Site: brandenburg
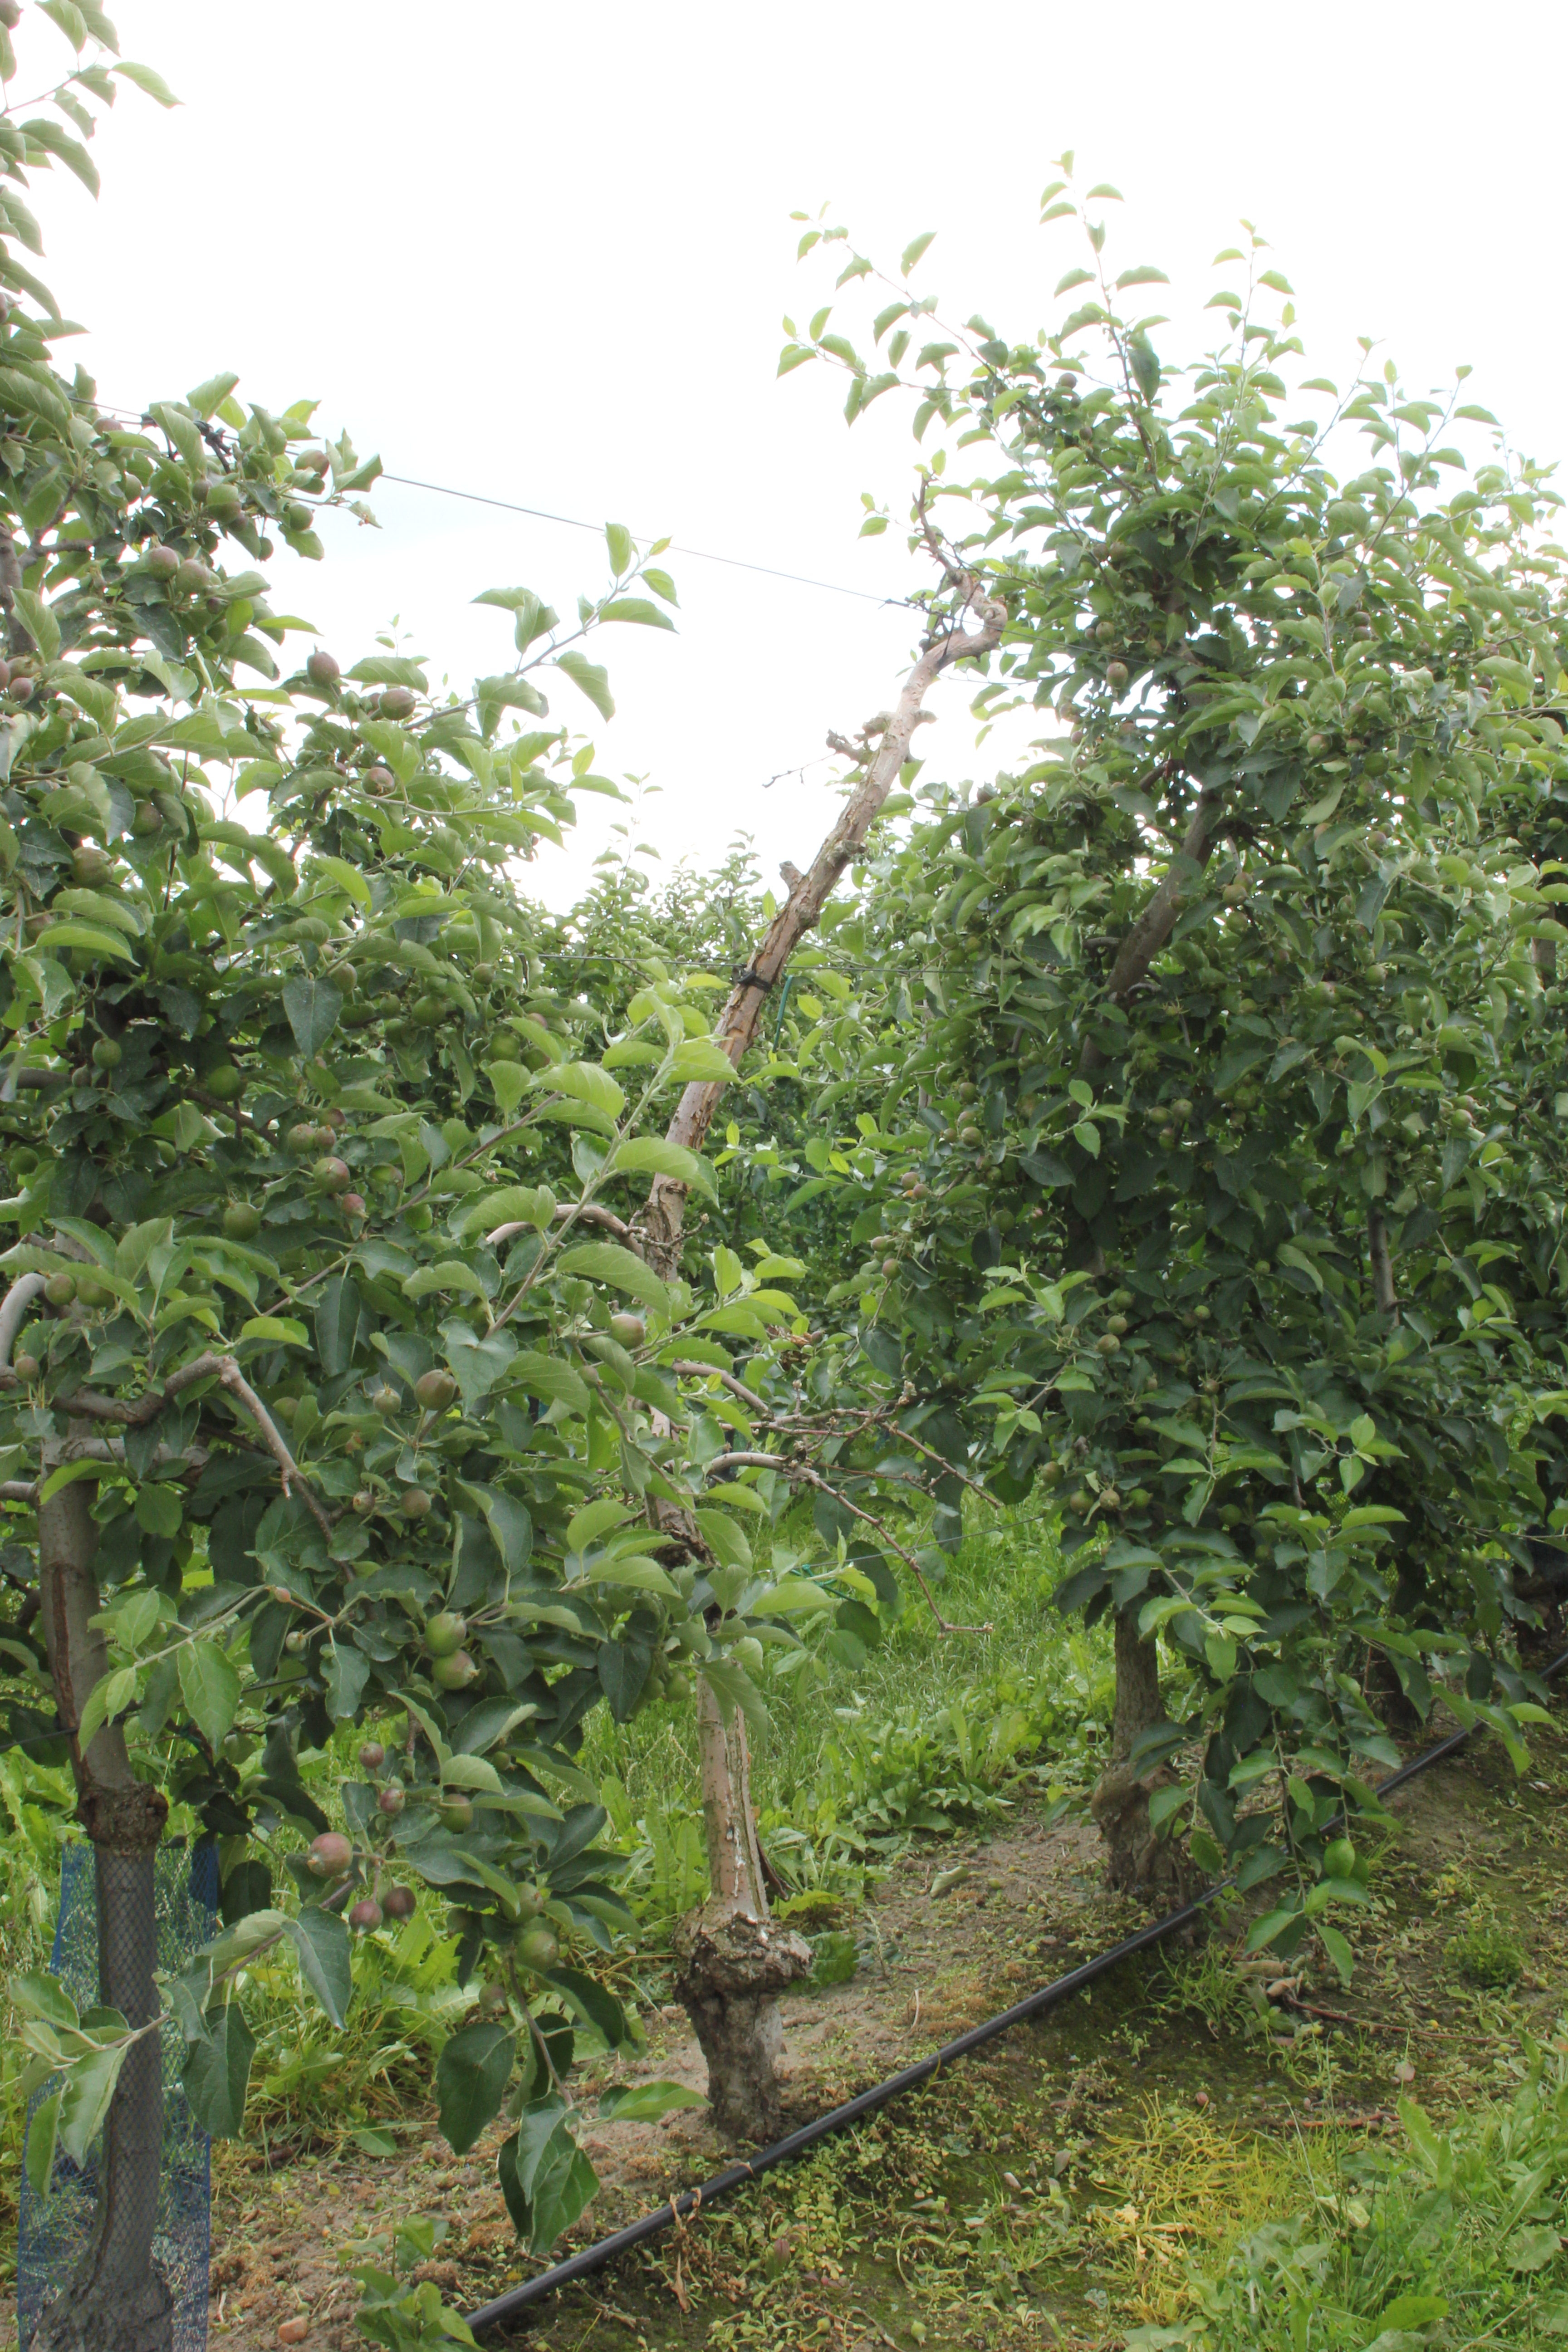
Growth stage (BBCH 73): Development of fruit